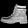
Label: Ankle boot